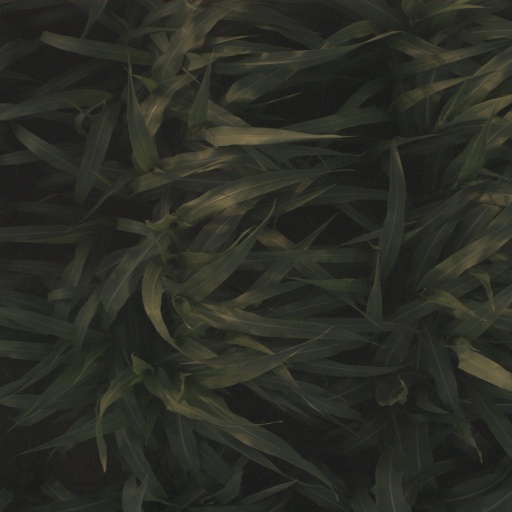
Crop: sorghum